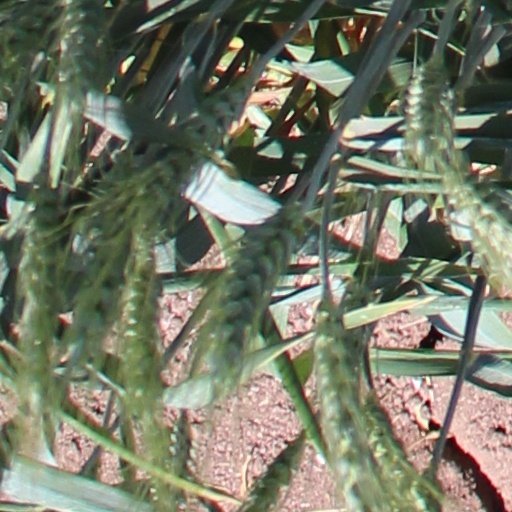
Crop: wheat